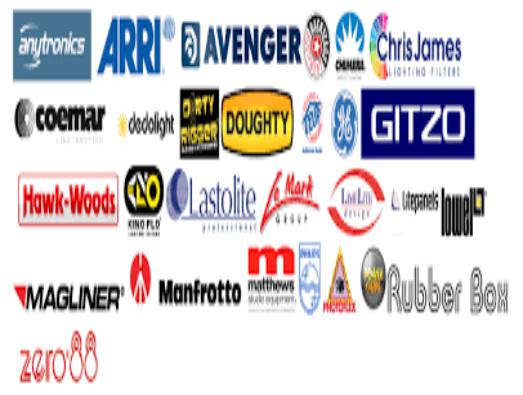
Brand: Arri
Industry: Clothes